Ray Ray (album)

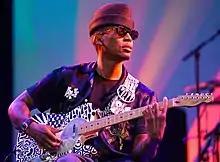
Saadiq (2018) plays guitar, among other instruments, on the album.

The album contains a more funk-oriented sound than "Instant Vintage", accompanied by generally romantic and some message-oriented themes. In comparison to his first album, Saadiq regarded "Ray Ray" as "more aggressive, more radio-friendly ... one of those good, Saturday-playing records". Its music incorporates R&B, funk, and soul styles, along with elements of gospel and hip hop music.